The Ludwik Zamenhof Centre

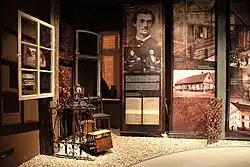

The permanent exhibition entitled Bialystok of Young Zamenhof is the main tool for promotion of the work and the person of Ludwik Zamenhof. This multimedia exhibition based on listening, video, and photographic materials provides the recipients with an attractive way to explore the past. Not only is it a presentation of historical materials, but also an attempt to recreate the atmosphere of the times when young L. Zamenhof was strolling along the streets.